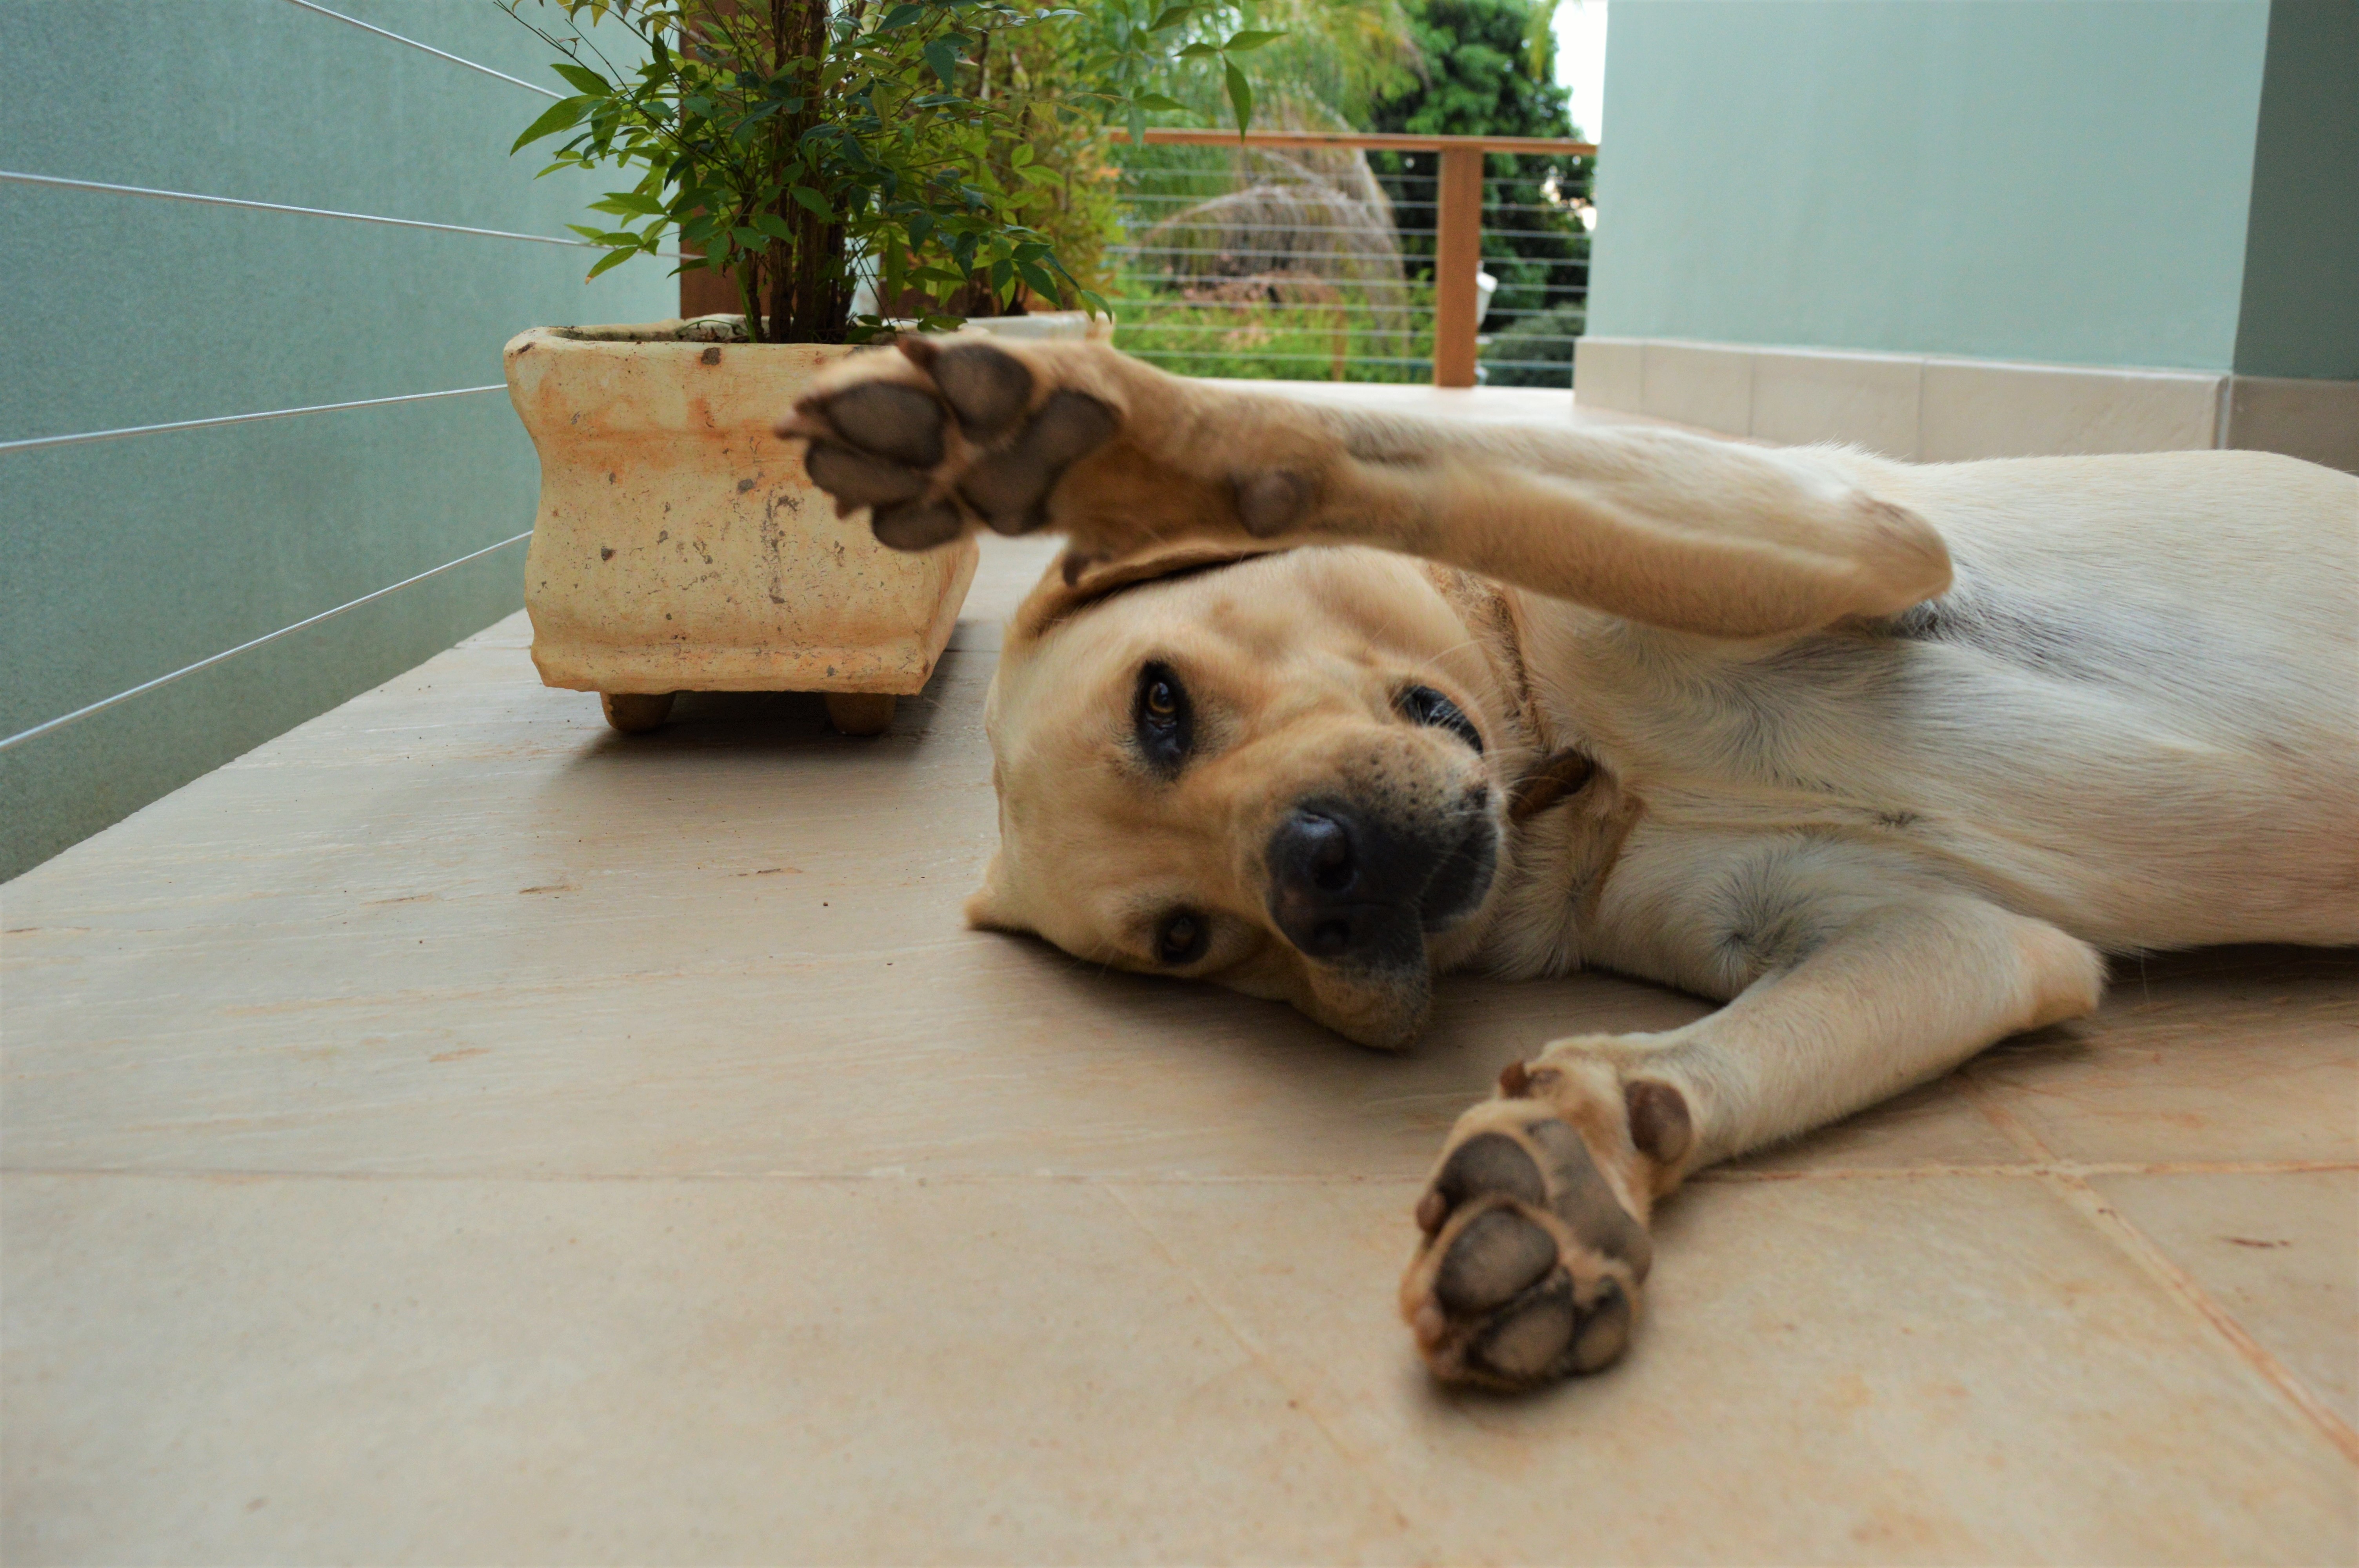
puppy, dog, mammal, vertebrate, shar pei, animal shelter, street dog, dog like mammal, dog breed group